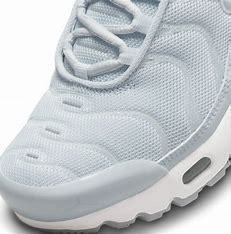
Brand: Nike
Model: Tuned 1 Essential